Kaleb Stewart

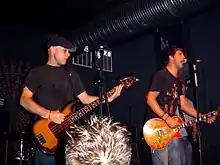
Cro(w)s performing at Cumberland's in Charleston, South Carolina on August 22, 2004. From left to right: Stewart, Chris Wollard and Rob McGregor.

On June 22, 2000, Doghouse Records re-issued "". As Friends Rust immediately embarked on a four-week tour to promote the release, playing shows across the entire United States with Strike Anywhere. The tour included stops to play such festivals as Mixed Messages in Minneapolis, Minnesota, Pheer Festival in College Park, Maryland and Hellfest 2K in Auburn, New York (the last of which As Friends Rust did not play due to a last-minute change in venue).